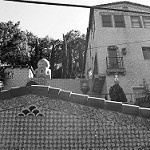
Label: B & W